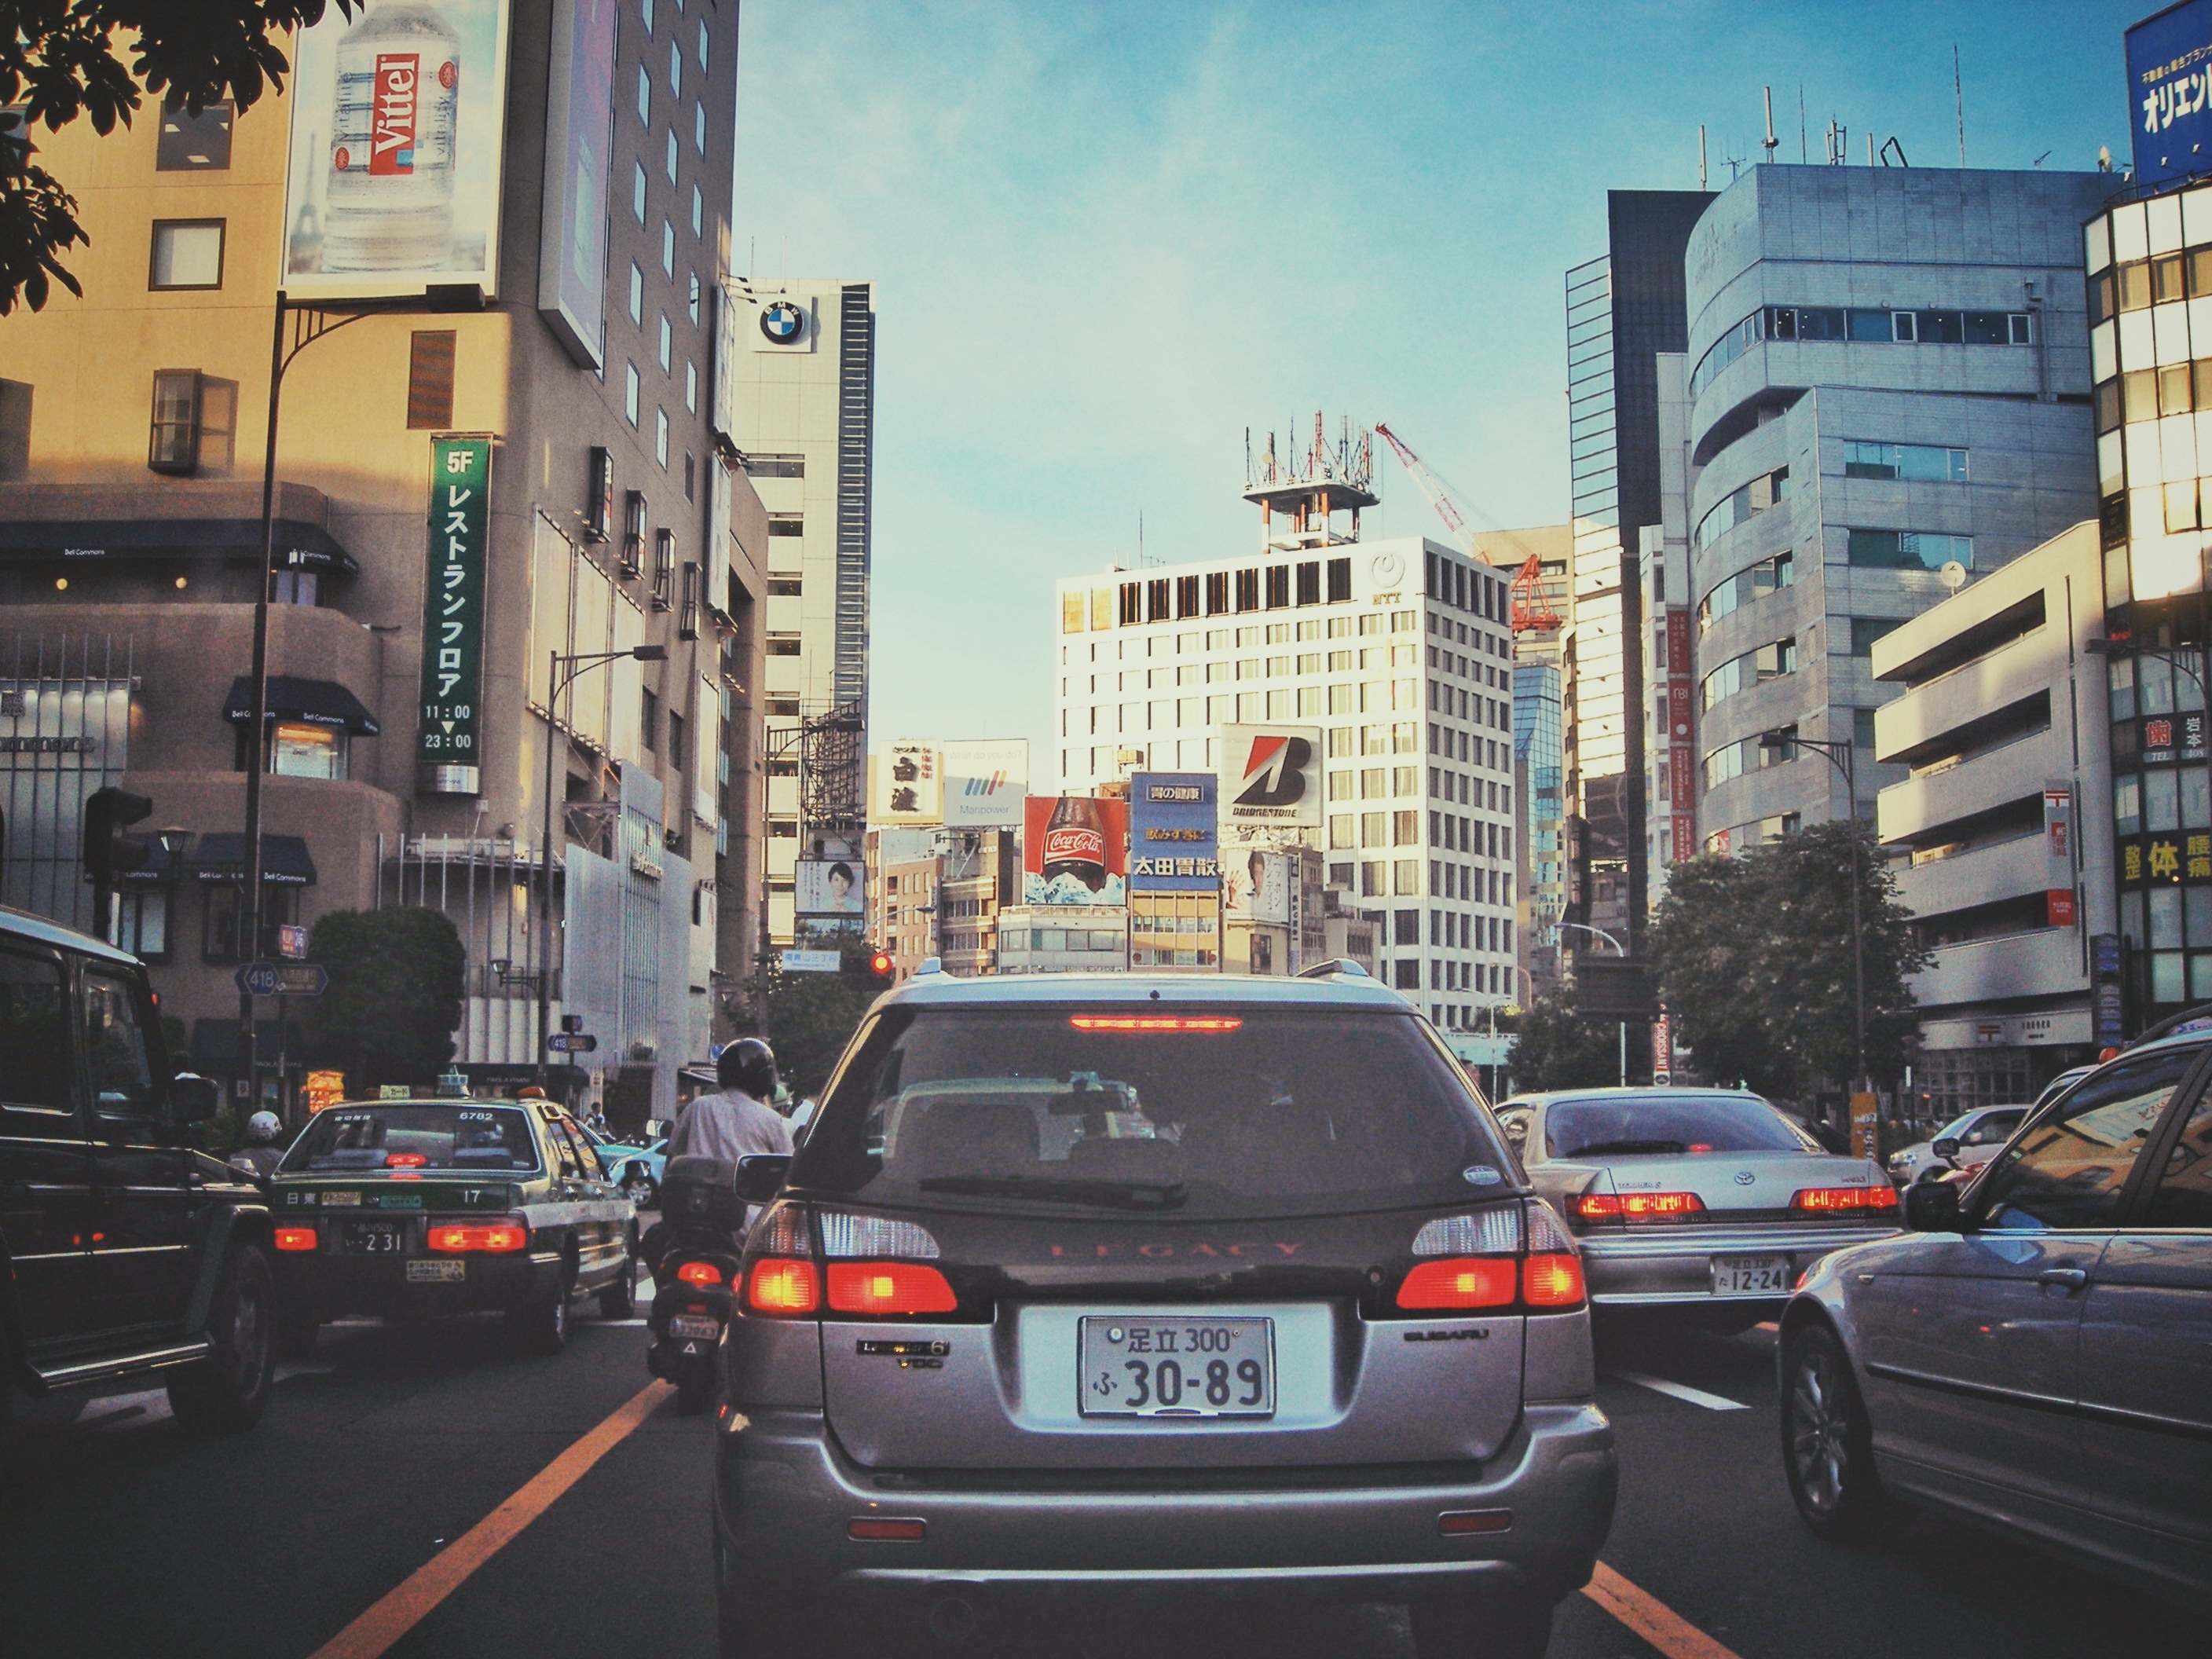
pedestrian, road, traffic, street, highway, driving, parking, city, downtown, vehicle, lane, infrastructure, urban area, residential area, human settlement, traffic congestion